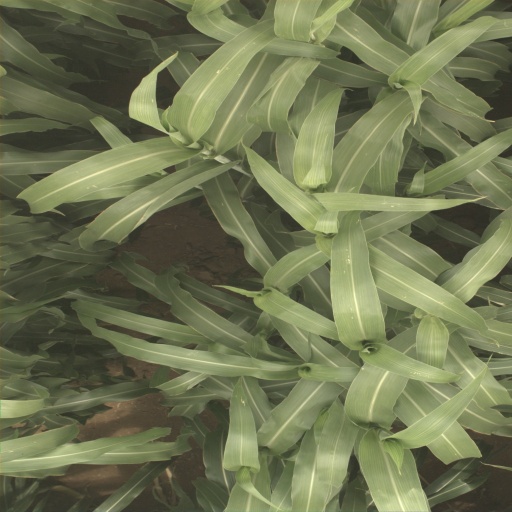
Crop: sorghum